Jackie (dog)

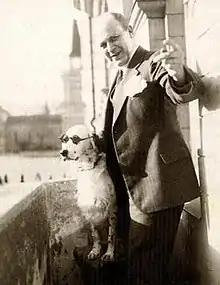
Tor Borg and his dog Jackie. The dog had been trained to react to the command "Hitler" by raising a paw.

Jackie was a black-and-white spotted dog, a Dalmatian mix, that became known for the political incident it caused between its owner, Tor Borg, his company, and Nazi Germany.